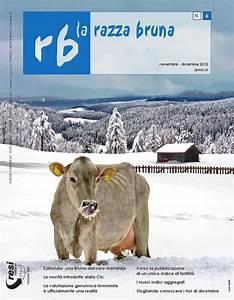
cow